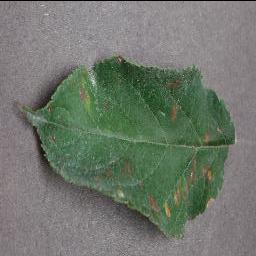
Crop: apple
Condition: cedar_rust